Butch Cassidy

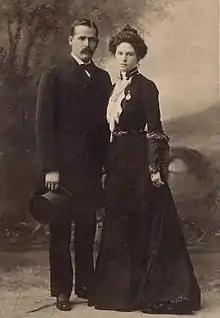
Harry Longabaugh (the Sundance Kid) and Etta Place just before they sailed for South America

Cassidy and Longabaugh fled to New York City, feeling continuous pressure from the numerous law enforcement agencies pursuing them and seeing their gang falling apart. They departed from there to Buenos Aires, Argentina, aboard the British steamer "Herminius" on February 20, 1901, along with Longabaugh's companion Etta Place. Cassidy posed as James Ryan, Place's fictitious brother. They settled in a four-room log cabin on a ranch that they purchased on the east bank of the Rio Blanco near Cholila, just east of the Andes in Chubut.